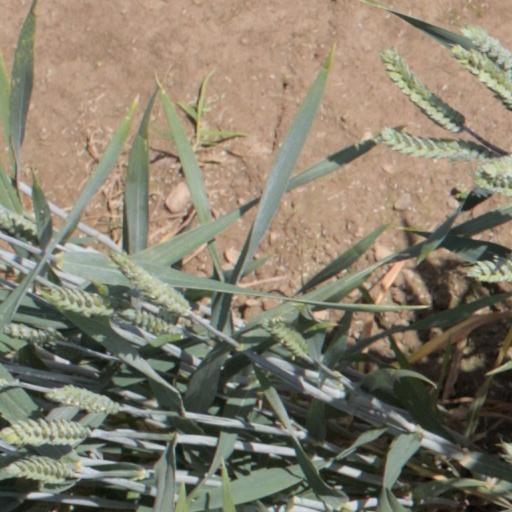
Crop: wheat